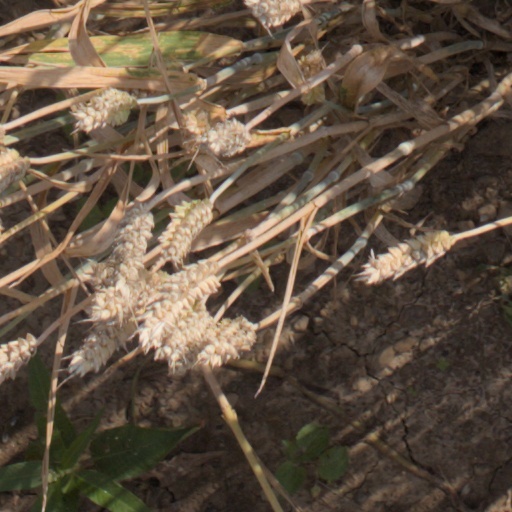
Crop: wheat